Orlando Bloom

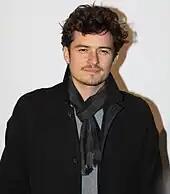
Bloom at the 2010 "Cinema for Peace" gala in Berlin, Germany

In 2011, Bloom appeared in "The Three Musketeers" opposite Milla Jovovich, Logan Lerman, Matthew Macfadyen, Ray Stevenson, Luke Evans, Juno Temple and Christoph Waltz. Bloom also reprised his role as Legolas in parts two and three of "The Hobbit", Peter Jackson's three-part prequel to "The Lord of the Rings" trilogy.